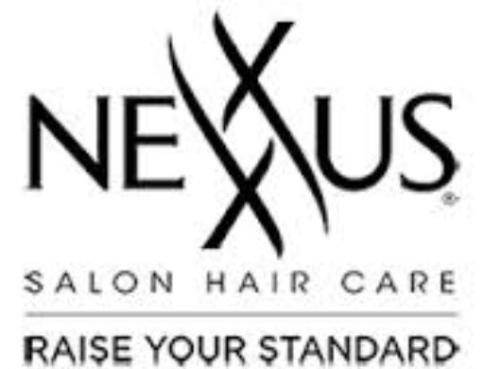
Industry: Necessities